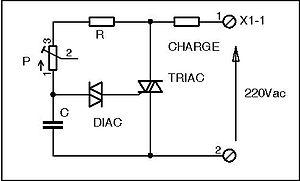
Variateur CA de base
Un diac est un composant électronique à amorçage par la tension à ses bornes. Bien qu'il ressemble physiquement à une diode zener, sa constitution et son fonctionnement sont très différents.